Joseph Patrick O'Brien

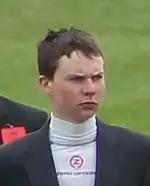
Joseph O'Brien before riding Camelot in the 2012 Epsom Derby.

O'Brien won a bronze medal at the 2009 European Pony Championships and was one of three jockeys who shared the Irish champion apprentice jockeys' title in 2010. He rode his first winner on Johann Zoffany, trained by his father, at Leopardstown Racecourse on 28 May 2009 and gained his first classic success when Roderic O'Connor won the 2011 Irish 2,000 Guineas. In 2012 Aidan and Joseph, 19, became the first father-son/trainer-jockey combination to win The Derby, with Camelot.